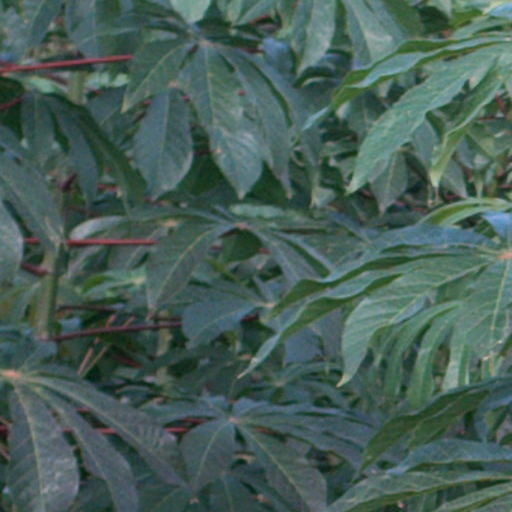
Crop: cassava